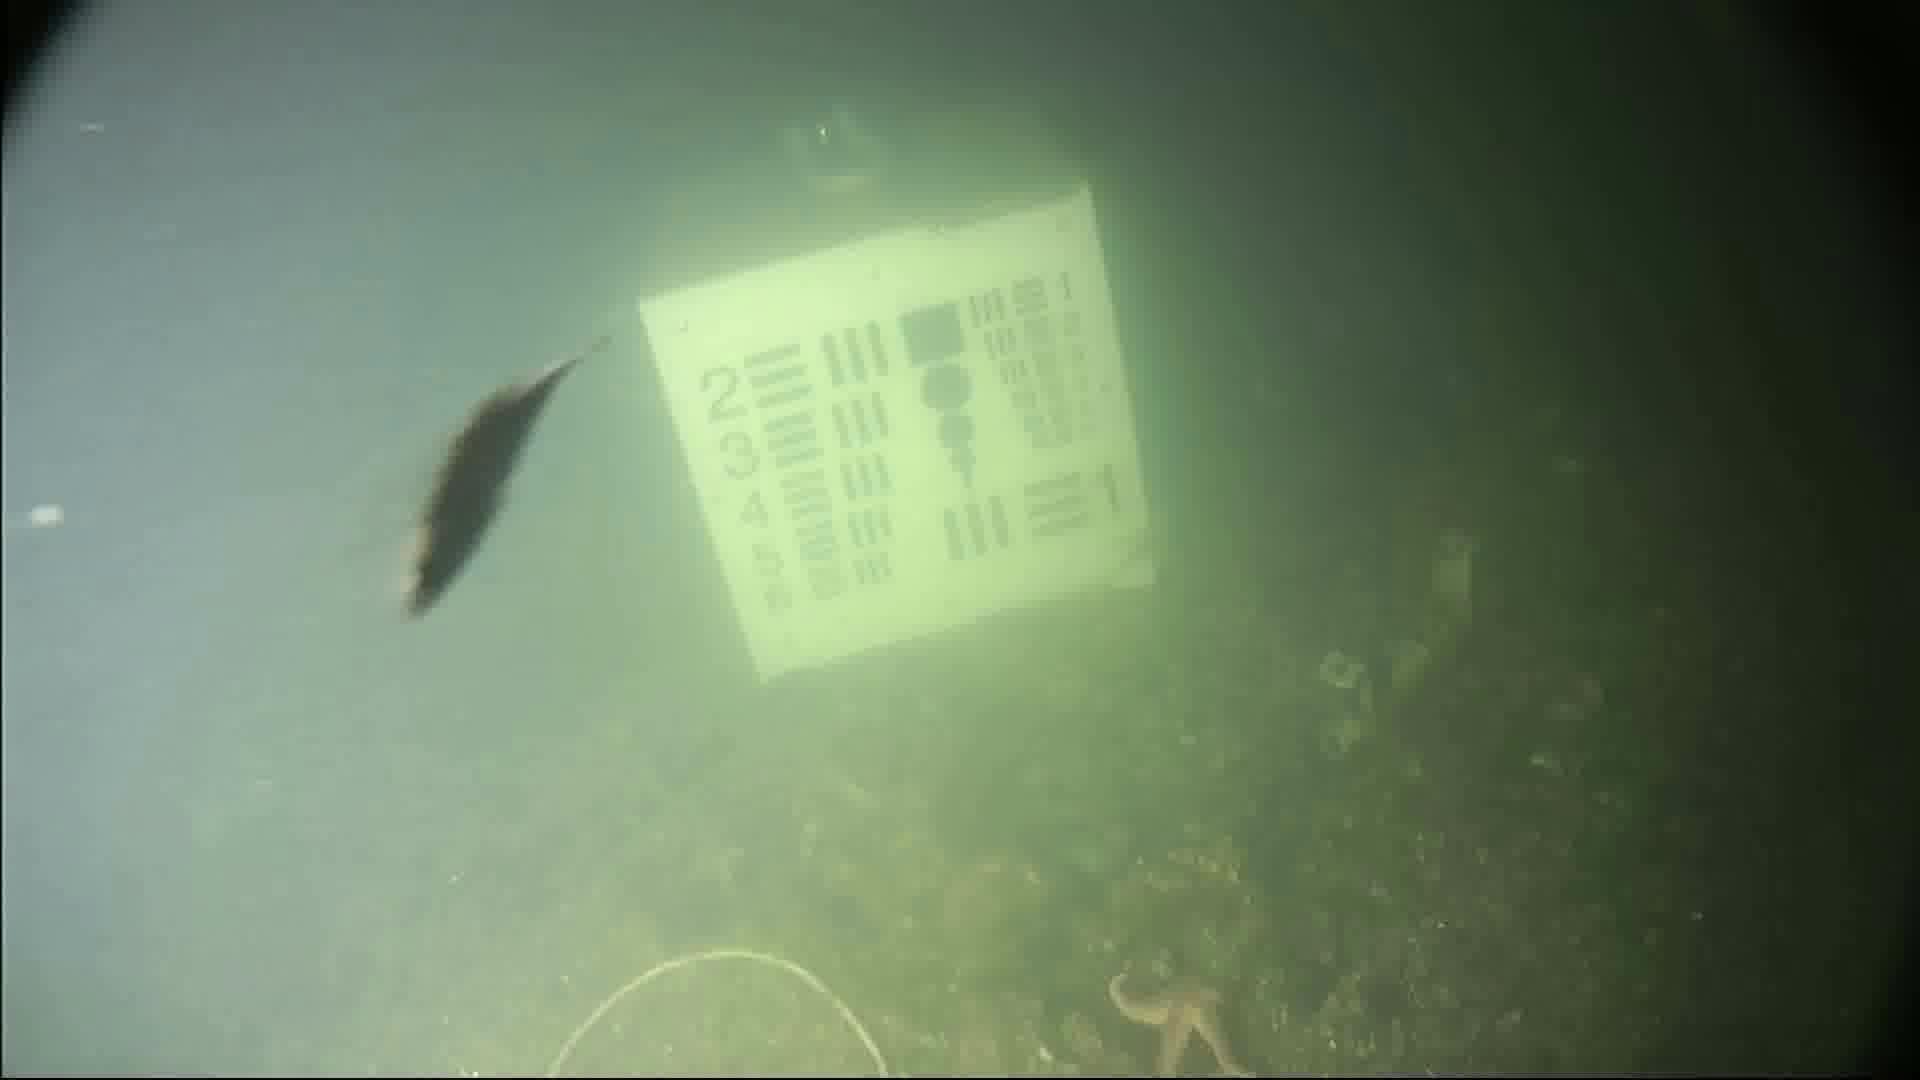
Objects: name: starfish
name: small_fish